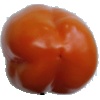
Label: Pepper Orange 1